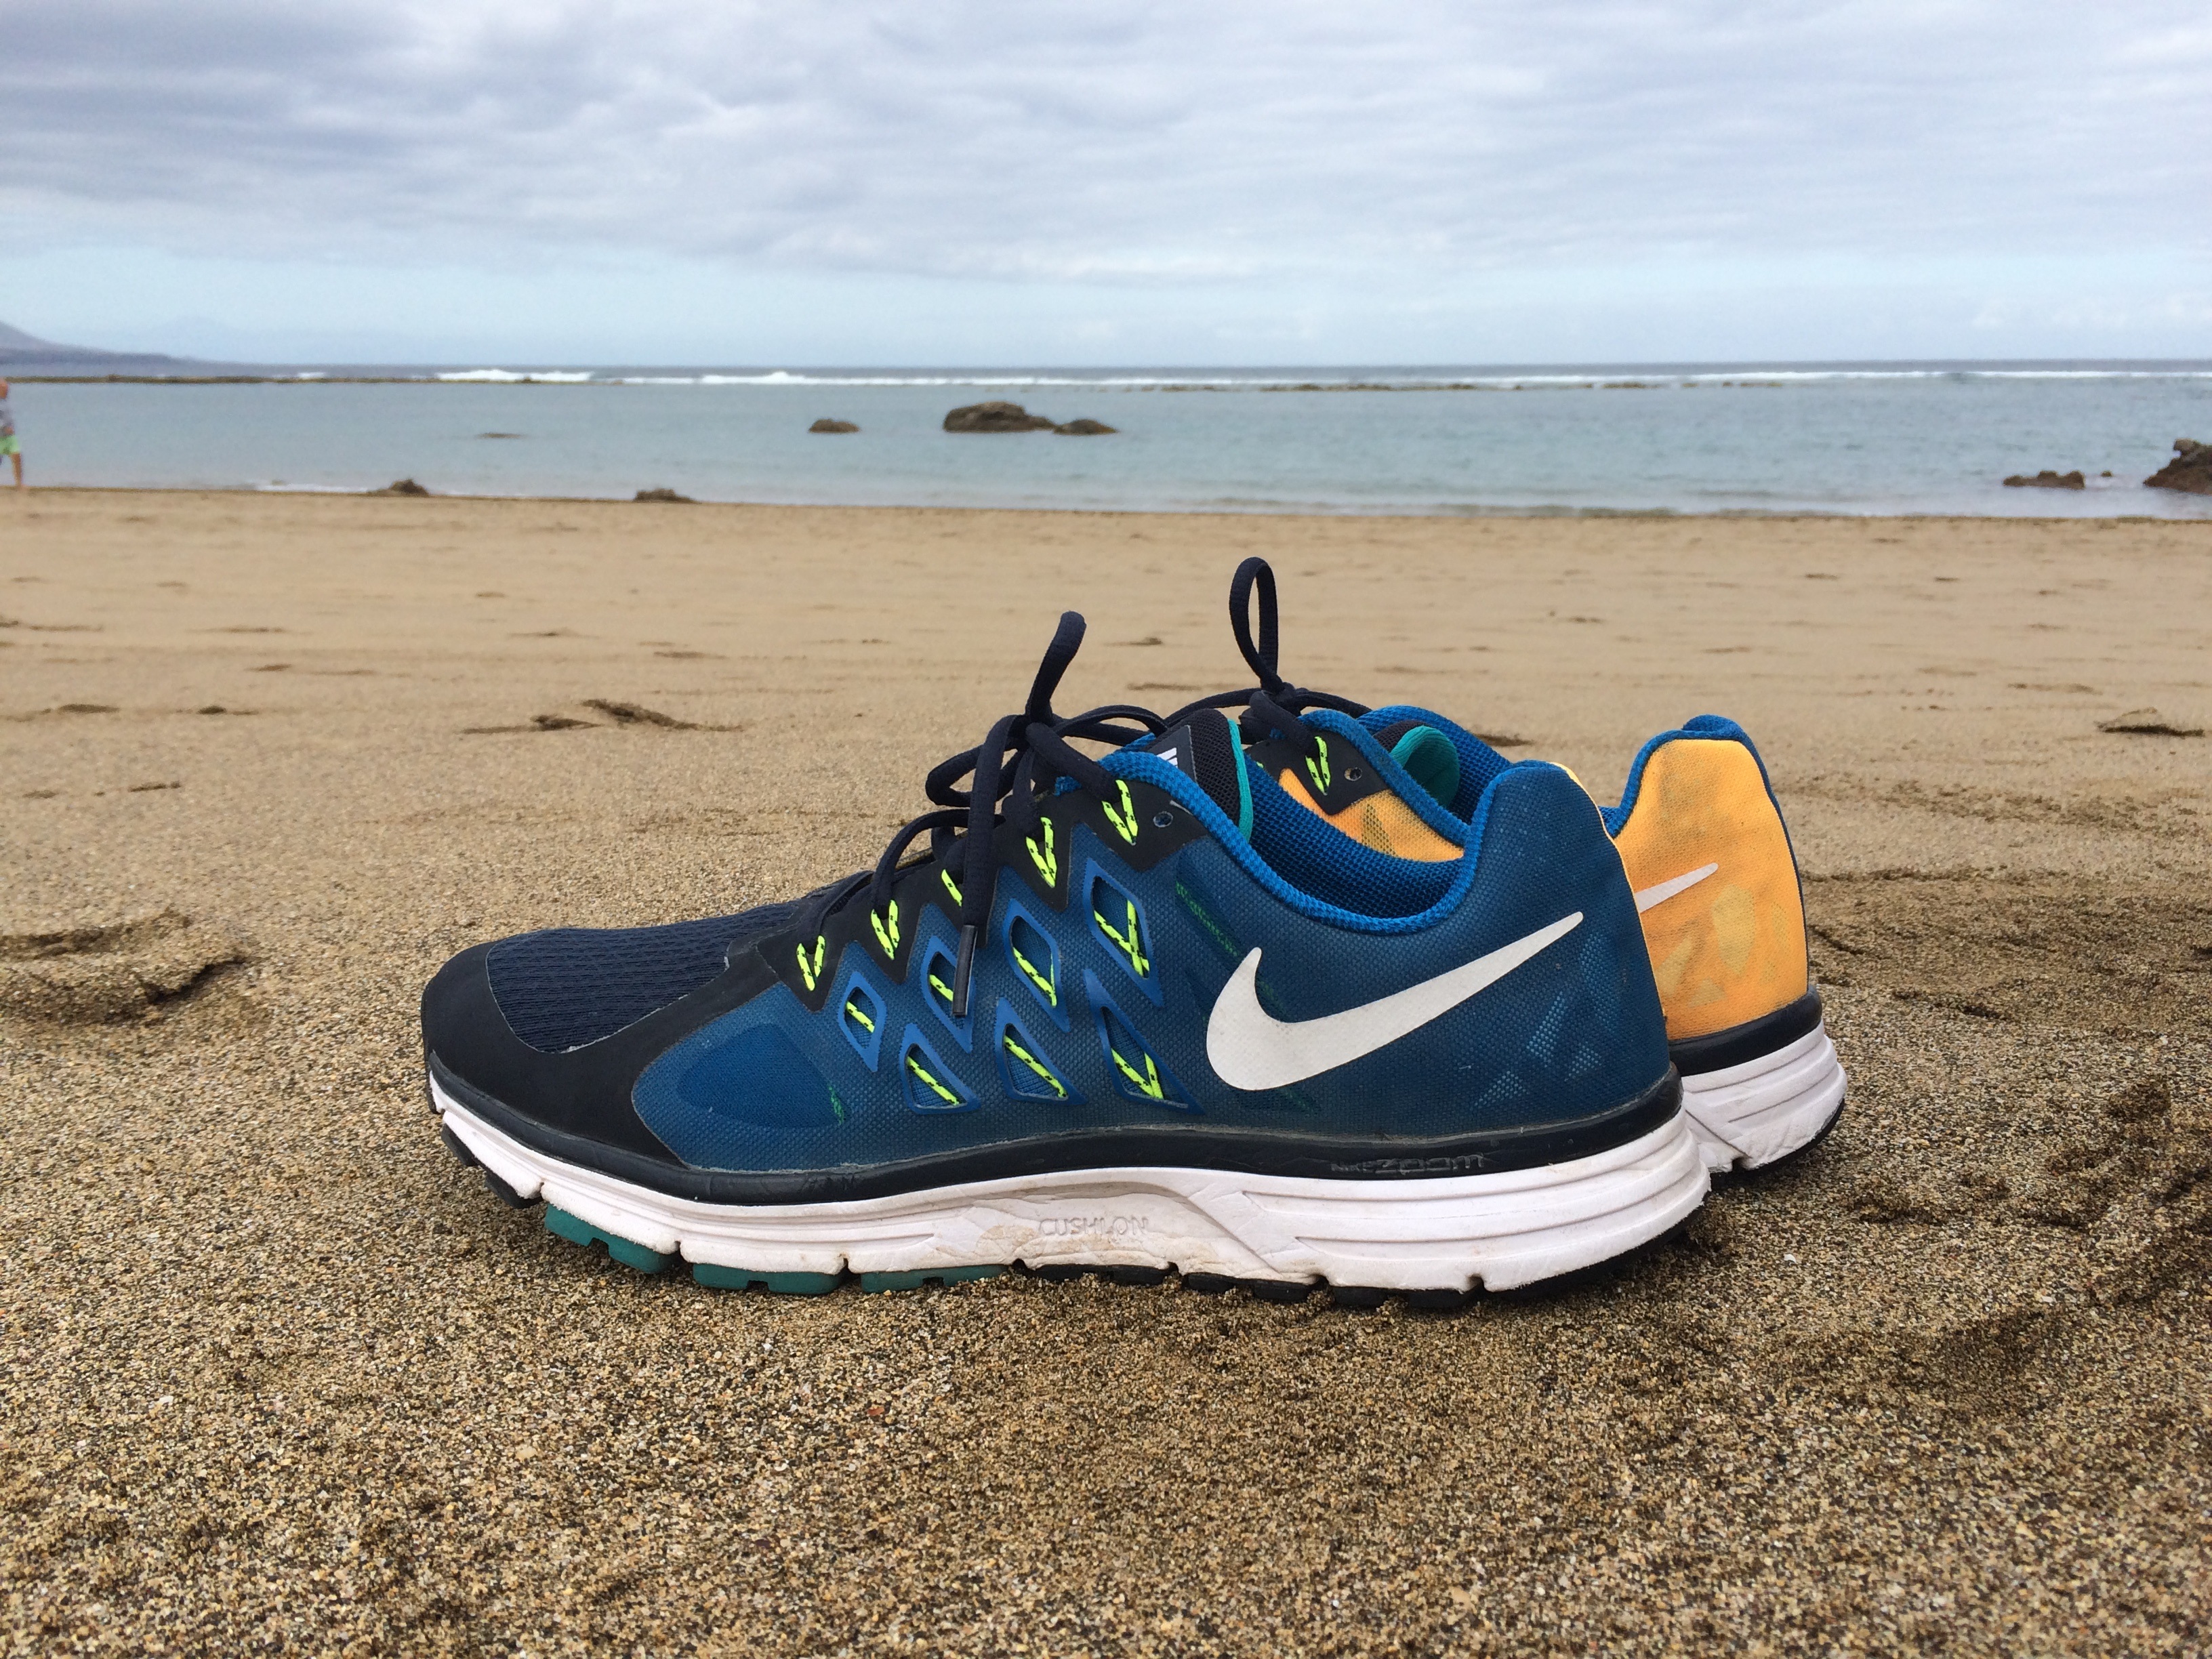
beach, sea, sand, shoe, white, run, summer, holiday, blue, shoes, sneakers, footwear